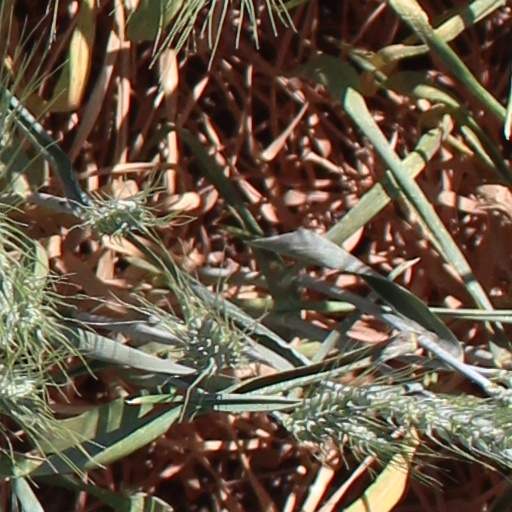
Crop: wheat